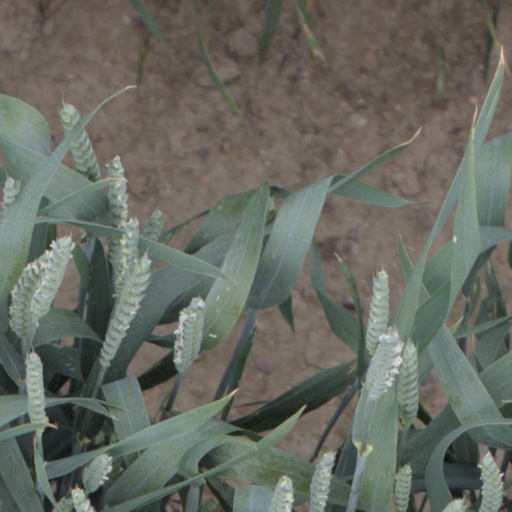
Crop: wheat